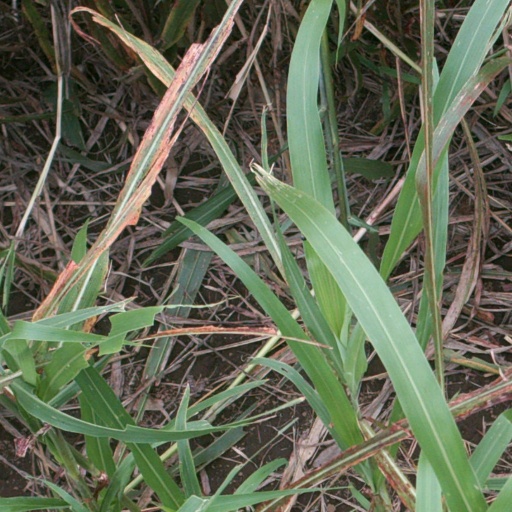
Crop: sorghum